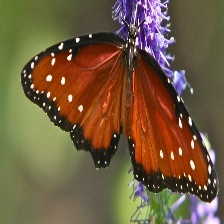
Species: STRAITED QUEEN
Butterfly family (ImageNet category): monarch